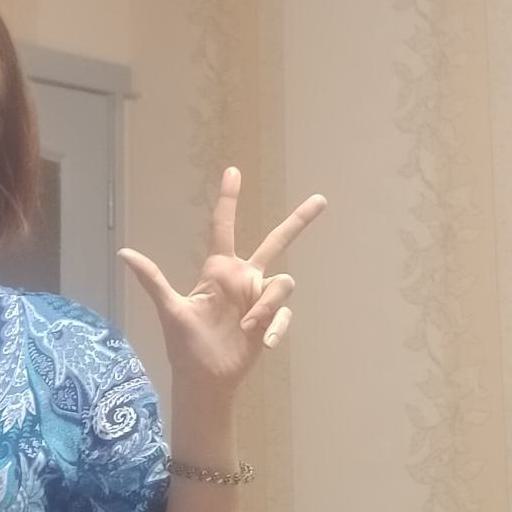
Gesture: three2